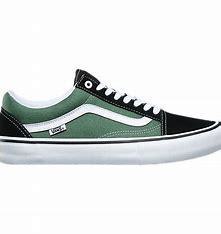
Brand: Vans
Model: Old Skool Skate